Islets of Mauritius

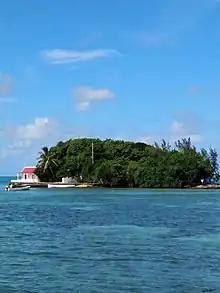
Mouchoir Rouge Mahebourg

"Mouchoir Rouge" is a small island about the size of a football pitch located in the bay of Grand Port, in Mahebourg. Formal habitation of the island appears to date back to the mid-1800s. It is said by local Mahébourgeois that up until a hundred years ago, it was possible to walk on low tides to this small treasure island and some also did so on stilts.